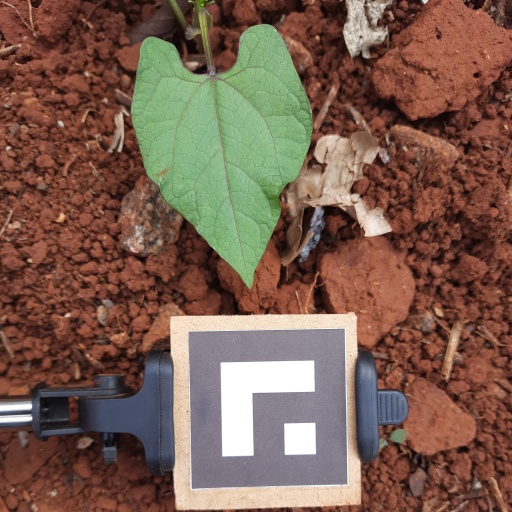
Observations: wavy surface, no eating holes, with soild dust, under shade